N12 (South Africa)

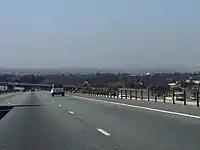
The N12 freeway eastbound near Alberton

At the Elands Interchange, the N12 flies over the N17 toll freeway and merges with the N3 freeway from Heidelberg and Durban to form the N3 Eastern Bypass portion of the Johannesburg Ring Road, going northwards. At the Elands Interchange, as part of the Gauteng Freeway Improvement Scheme, two slip roads have been made linking the N17 toll freeway to the N12 freeway. It is now possible to travel from the N17 west to the N12 west and from the N12 east to the N17 east (previously only possible via the N3).